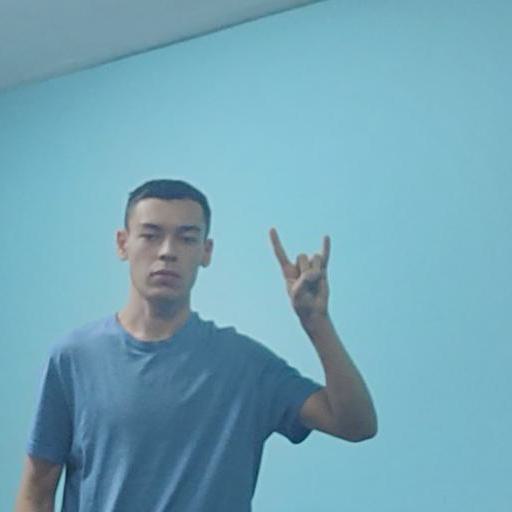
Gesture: rock